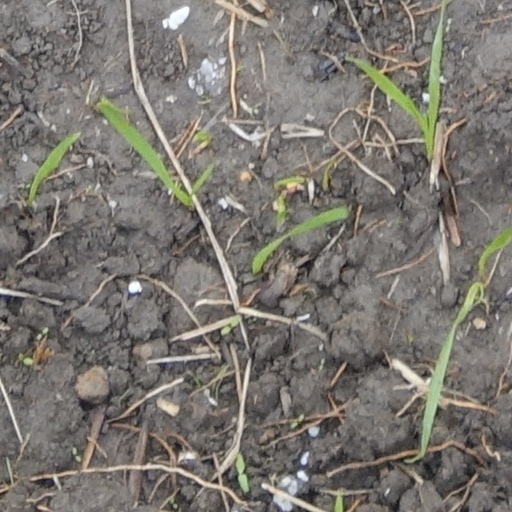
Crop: wheat